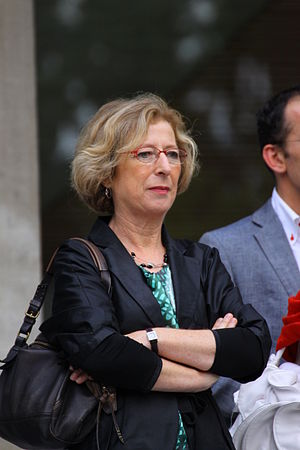
Regeringen Jean-Marc Ayrault / Regeringen / Ministre
Regeringen Jean-Marc Ayrault var Frankrigs regering fra 16. maj 2012 - 31. marts 2014.